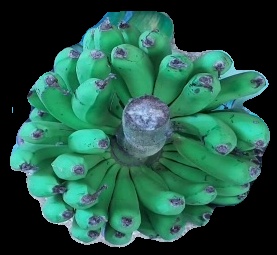
Variety: pachbale
Grade: grade2